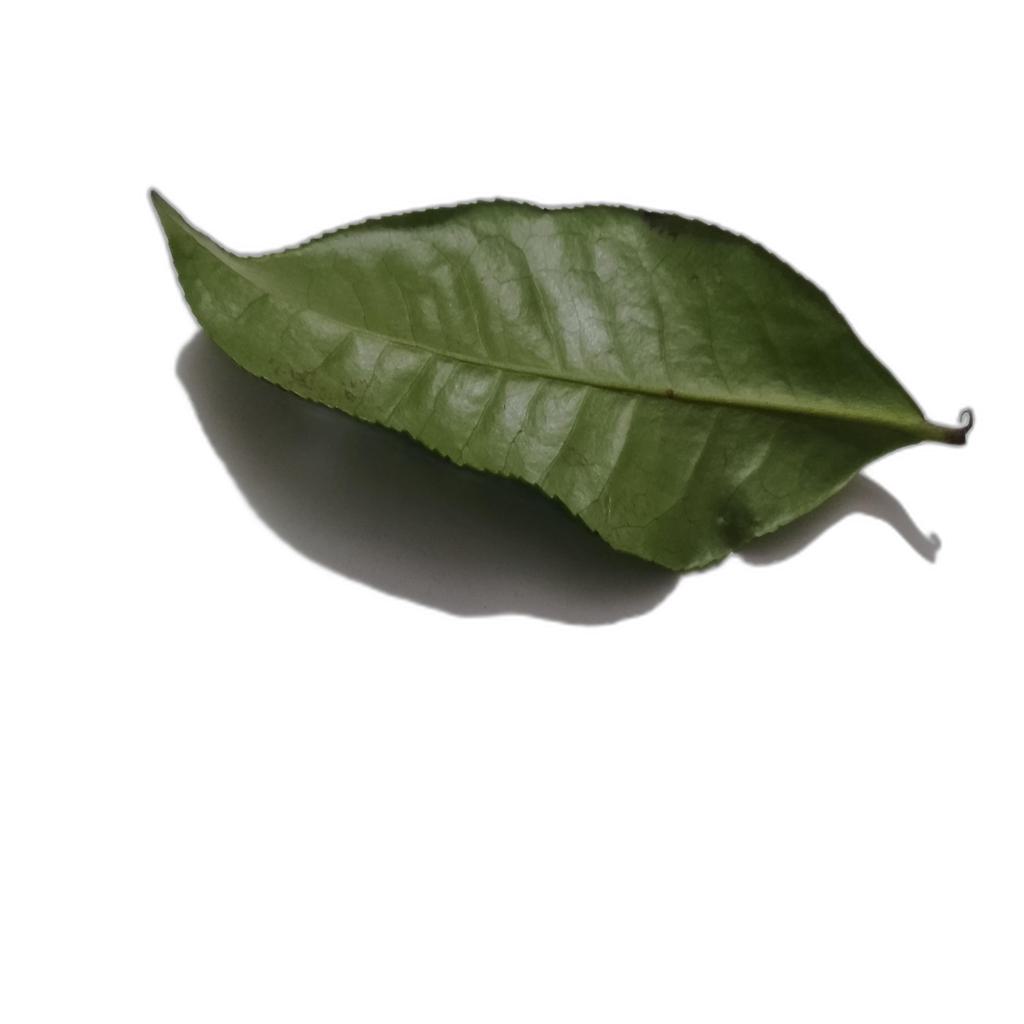
Label: Healthy